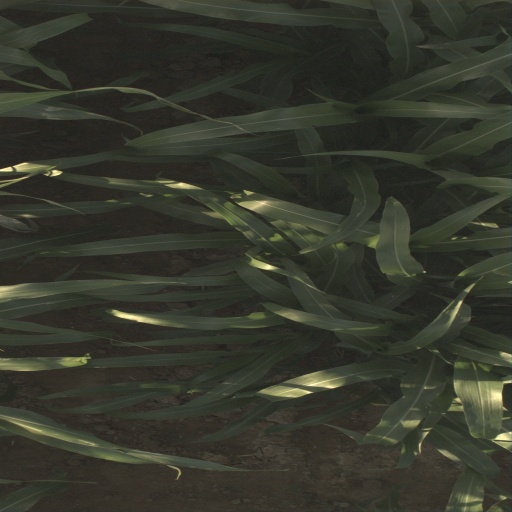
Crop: sorghum